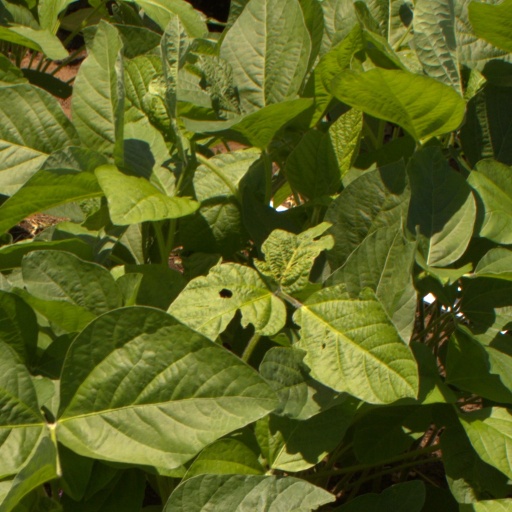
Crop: soybean